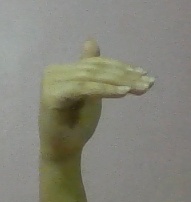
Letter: khaa